Manjapra

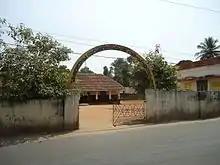
Government School

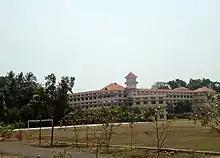
St.Patricks Academy

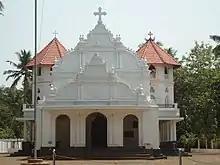
Jacobite Church

Manjapra is a village in the Ernakulam district of Kerala, India. It is located about 10 km from Angamaly and 6 km from Kalady. Chandrappura and Vadakkumbhagom are the main business centers.